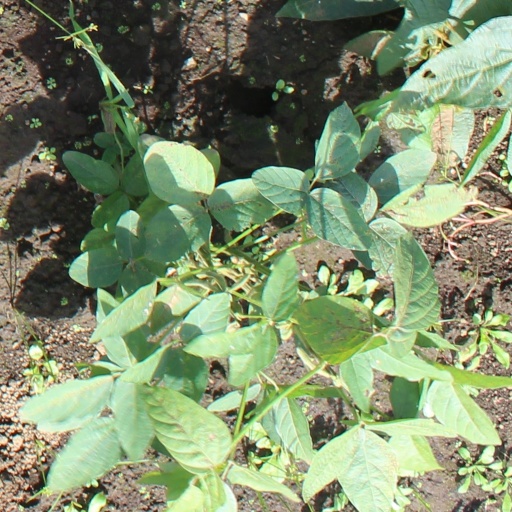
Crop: soybean